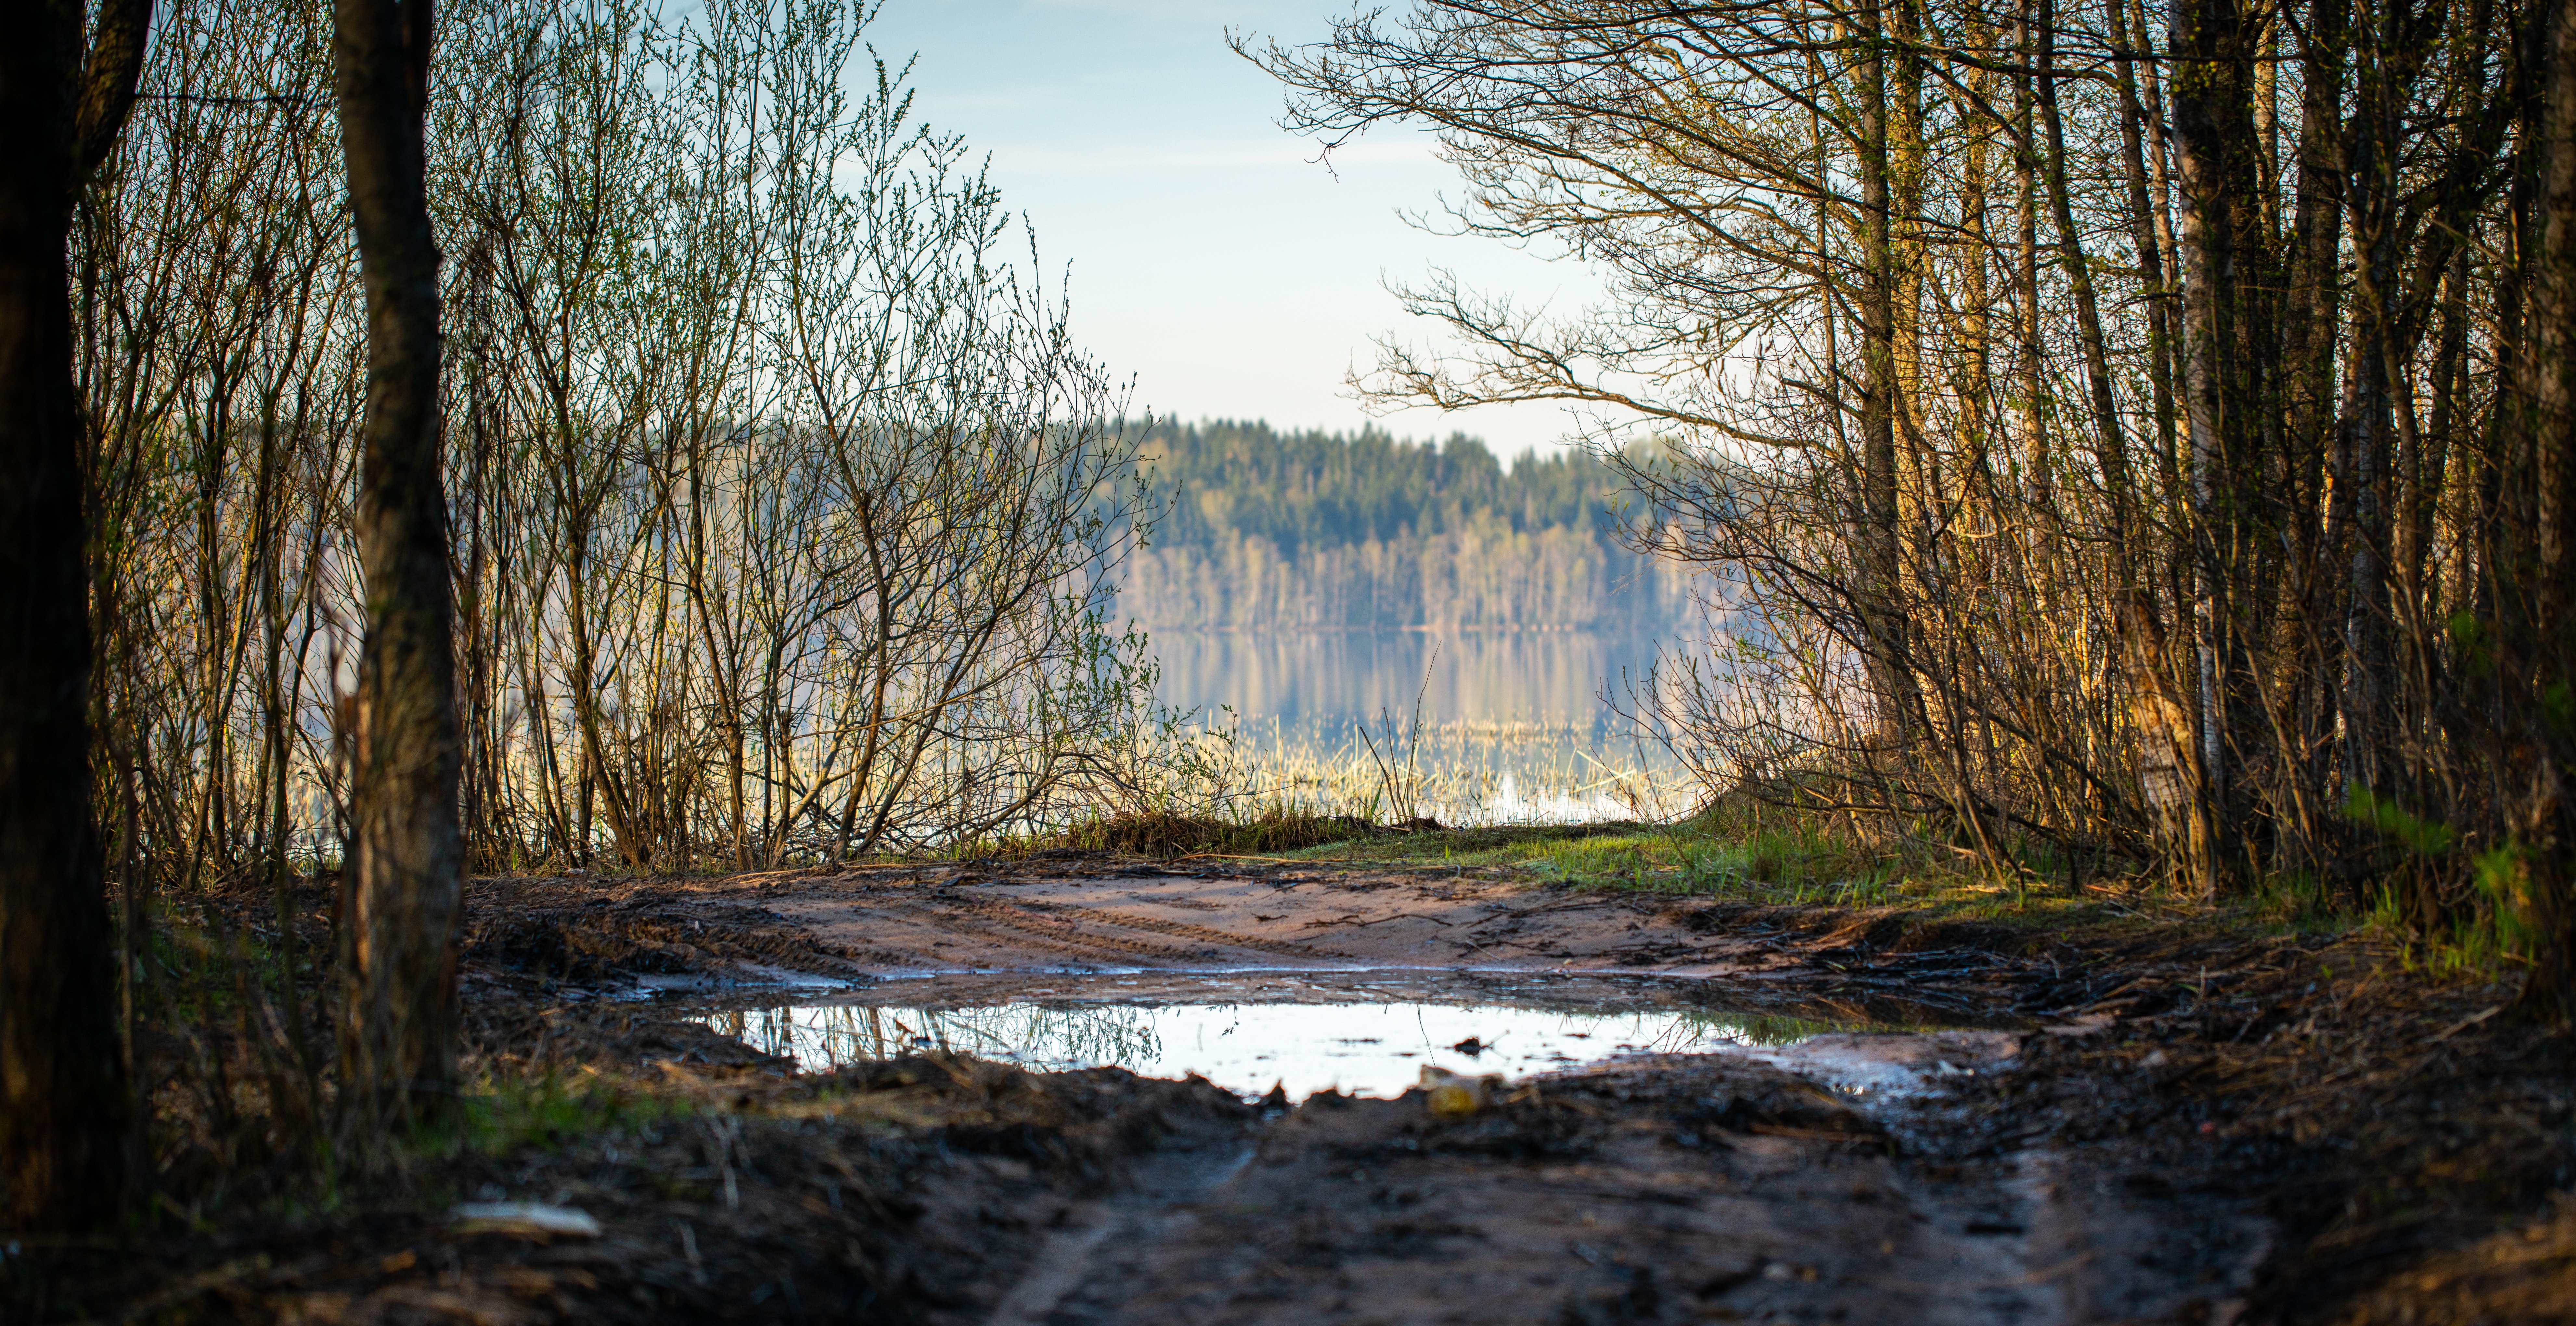
natural landscape, nature, tree, water, nature reserve, natural environment, forest, woodland, wilderness, reflection, biome, atmospheric phenomenon, watercourse, sky, branch, bank, sunlight, morning, swamp, riparian forest, woody plant, plant, old growth forest, Northern hardwood forest, wetland, spring, landscape, state park, river, winter, wood, floodplain, temperate broadleaf and mixed forest, grove, bayou, temperate coniferous forest, bog, trunk, stream, riparian zone, deciduous, marsh, pond, autumn